Arna Township, Pine County, Minnesota

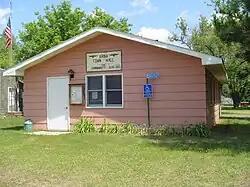
Arna Township's current town hall and community building, located in Markville

Arna Township is a township in Pine County, Minnesota, United States. The population was 86 at the 2000 census.